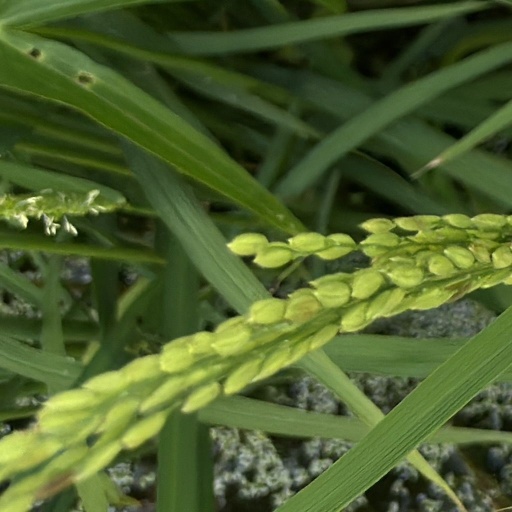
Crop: rice